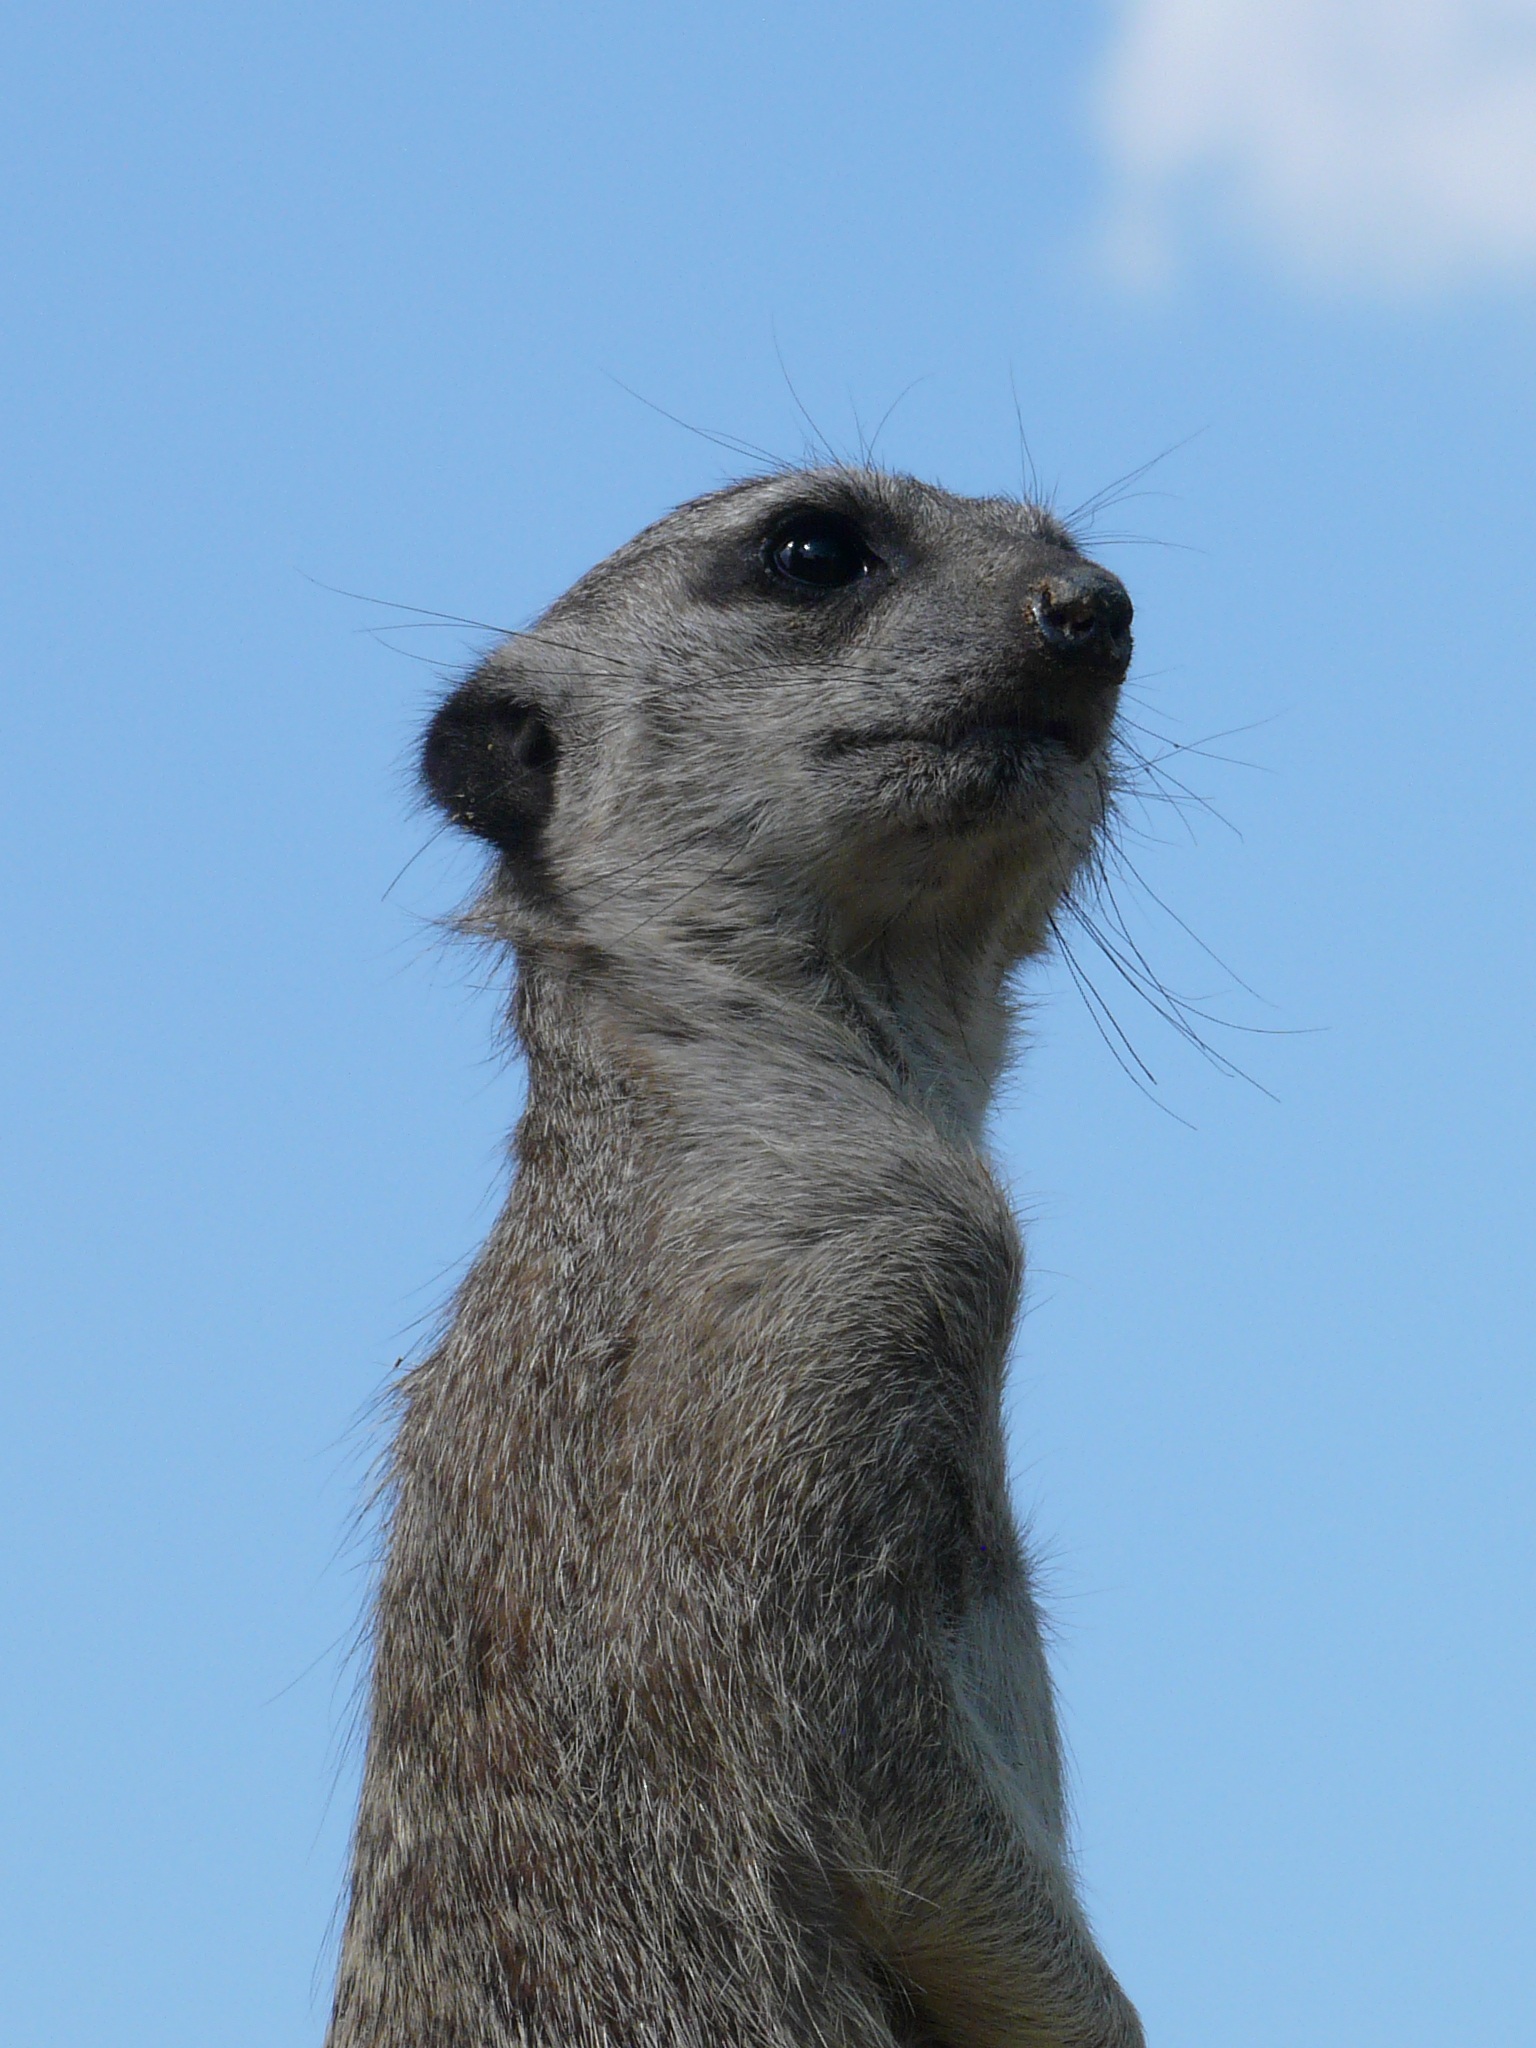
sky, view, animal, wildlife, zoo, mammal, fauna, blue sky, head, vertebrate, patrol, meerkat, hlubok